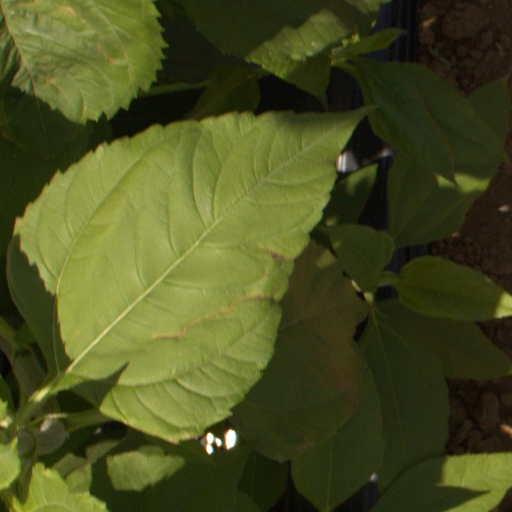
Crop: Jerusalem artichoke